Czech diaspora

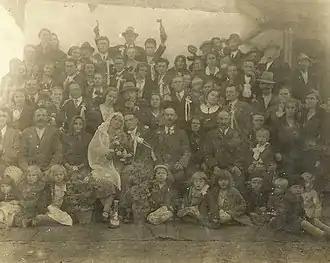

The Czech diaspora refers to both historical and present emigration from the Czech Republic, as well as from the former Czechoslovakia and the Czech lands (including Bohemia, Moravia and Silesia). The country with the largest number of Czechs living abroad is the United States.